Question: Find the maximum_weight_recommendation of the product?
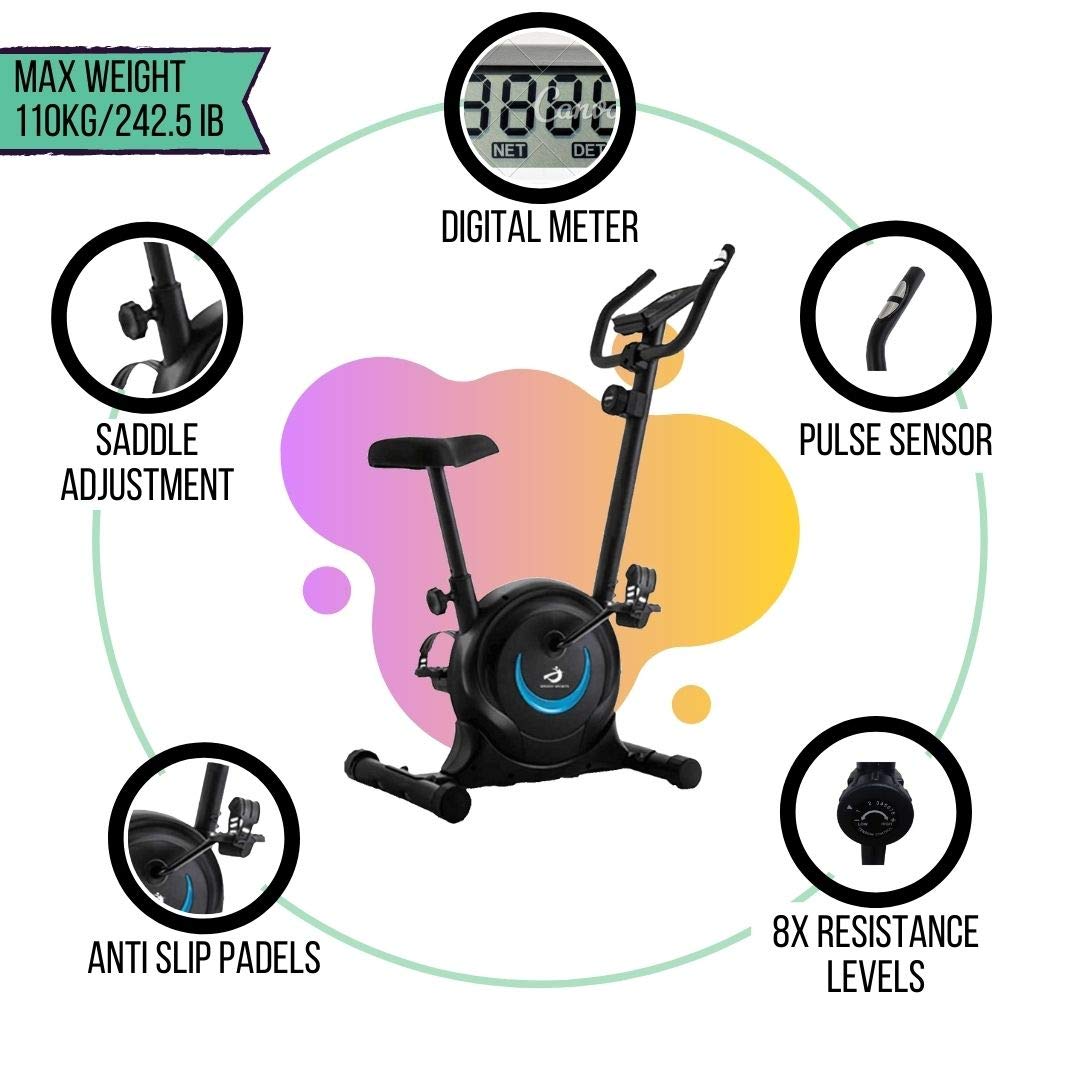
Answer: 110.0 kilogram